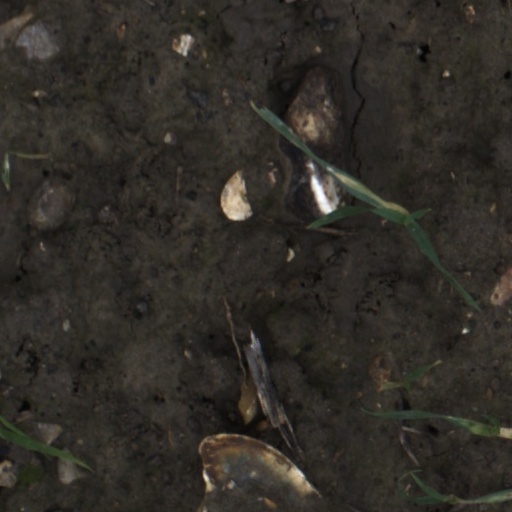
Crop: wheat